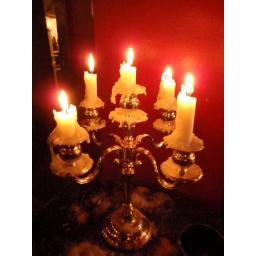
Cool candle holder from a trendy bar in Krakow. The hole bar was filled with candles and amazing decore